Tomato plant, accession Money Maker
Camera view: bottom (45 deg); turntable rotation: 60 degrees
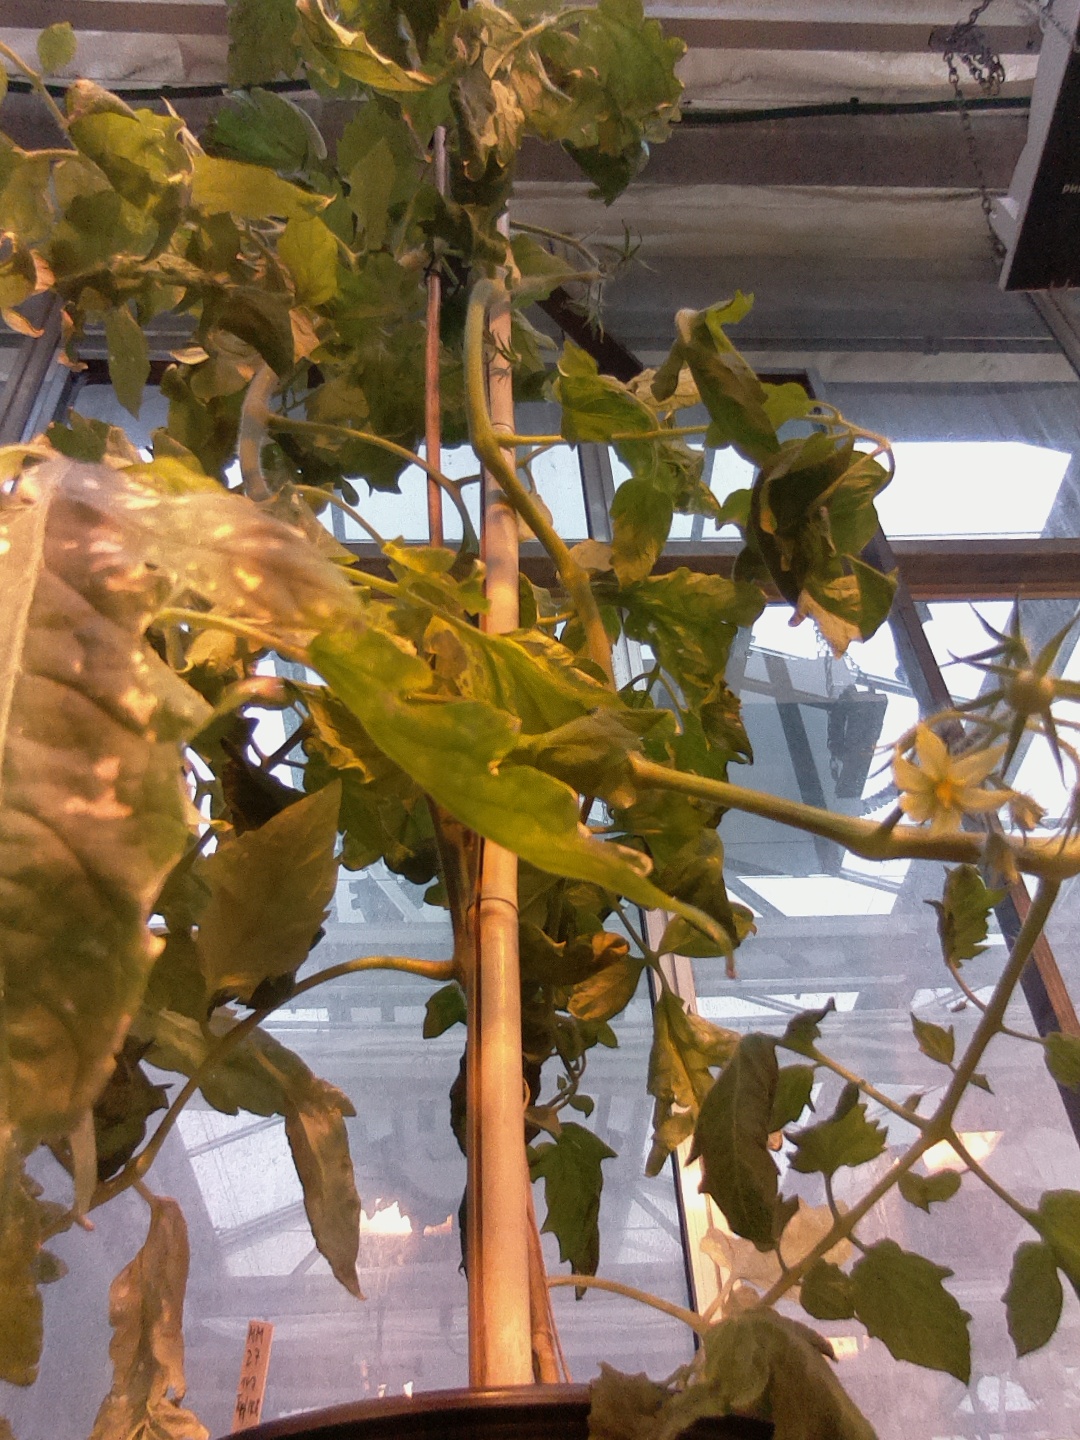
BBCH growth stage 74: 40%-50% of final fruit size